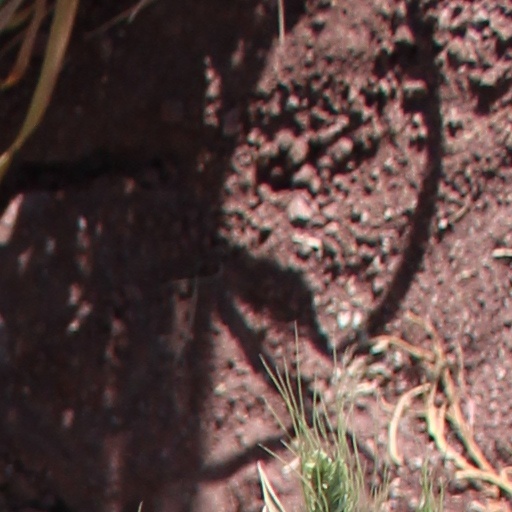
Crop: wheat